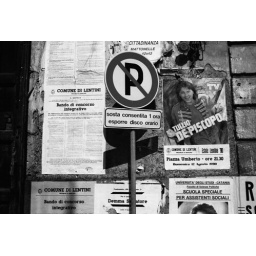
Interesting street signs and posters in Lentini, Sicily